National Lamb Day

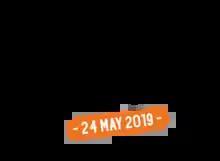
2019 National Lamb Day logo

The first National Lamb Day was celebrated on 15 February, to commemorate the day in 1882 that William Davidson and Thomas Brydone launched the first shipment of frozen sheep meat from Port Chalmers, Otago, New Zealand on the "Dunedin", bound for London. In 2018, National Lamb Day was changed to 24 May to reflect the arrival of the shipment in London. In 2018, Beef + Lamb New Zealand celebrated National Lamb Day by commissioning a giant lamb chop which visited various landmarks around New Zealand.